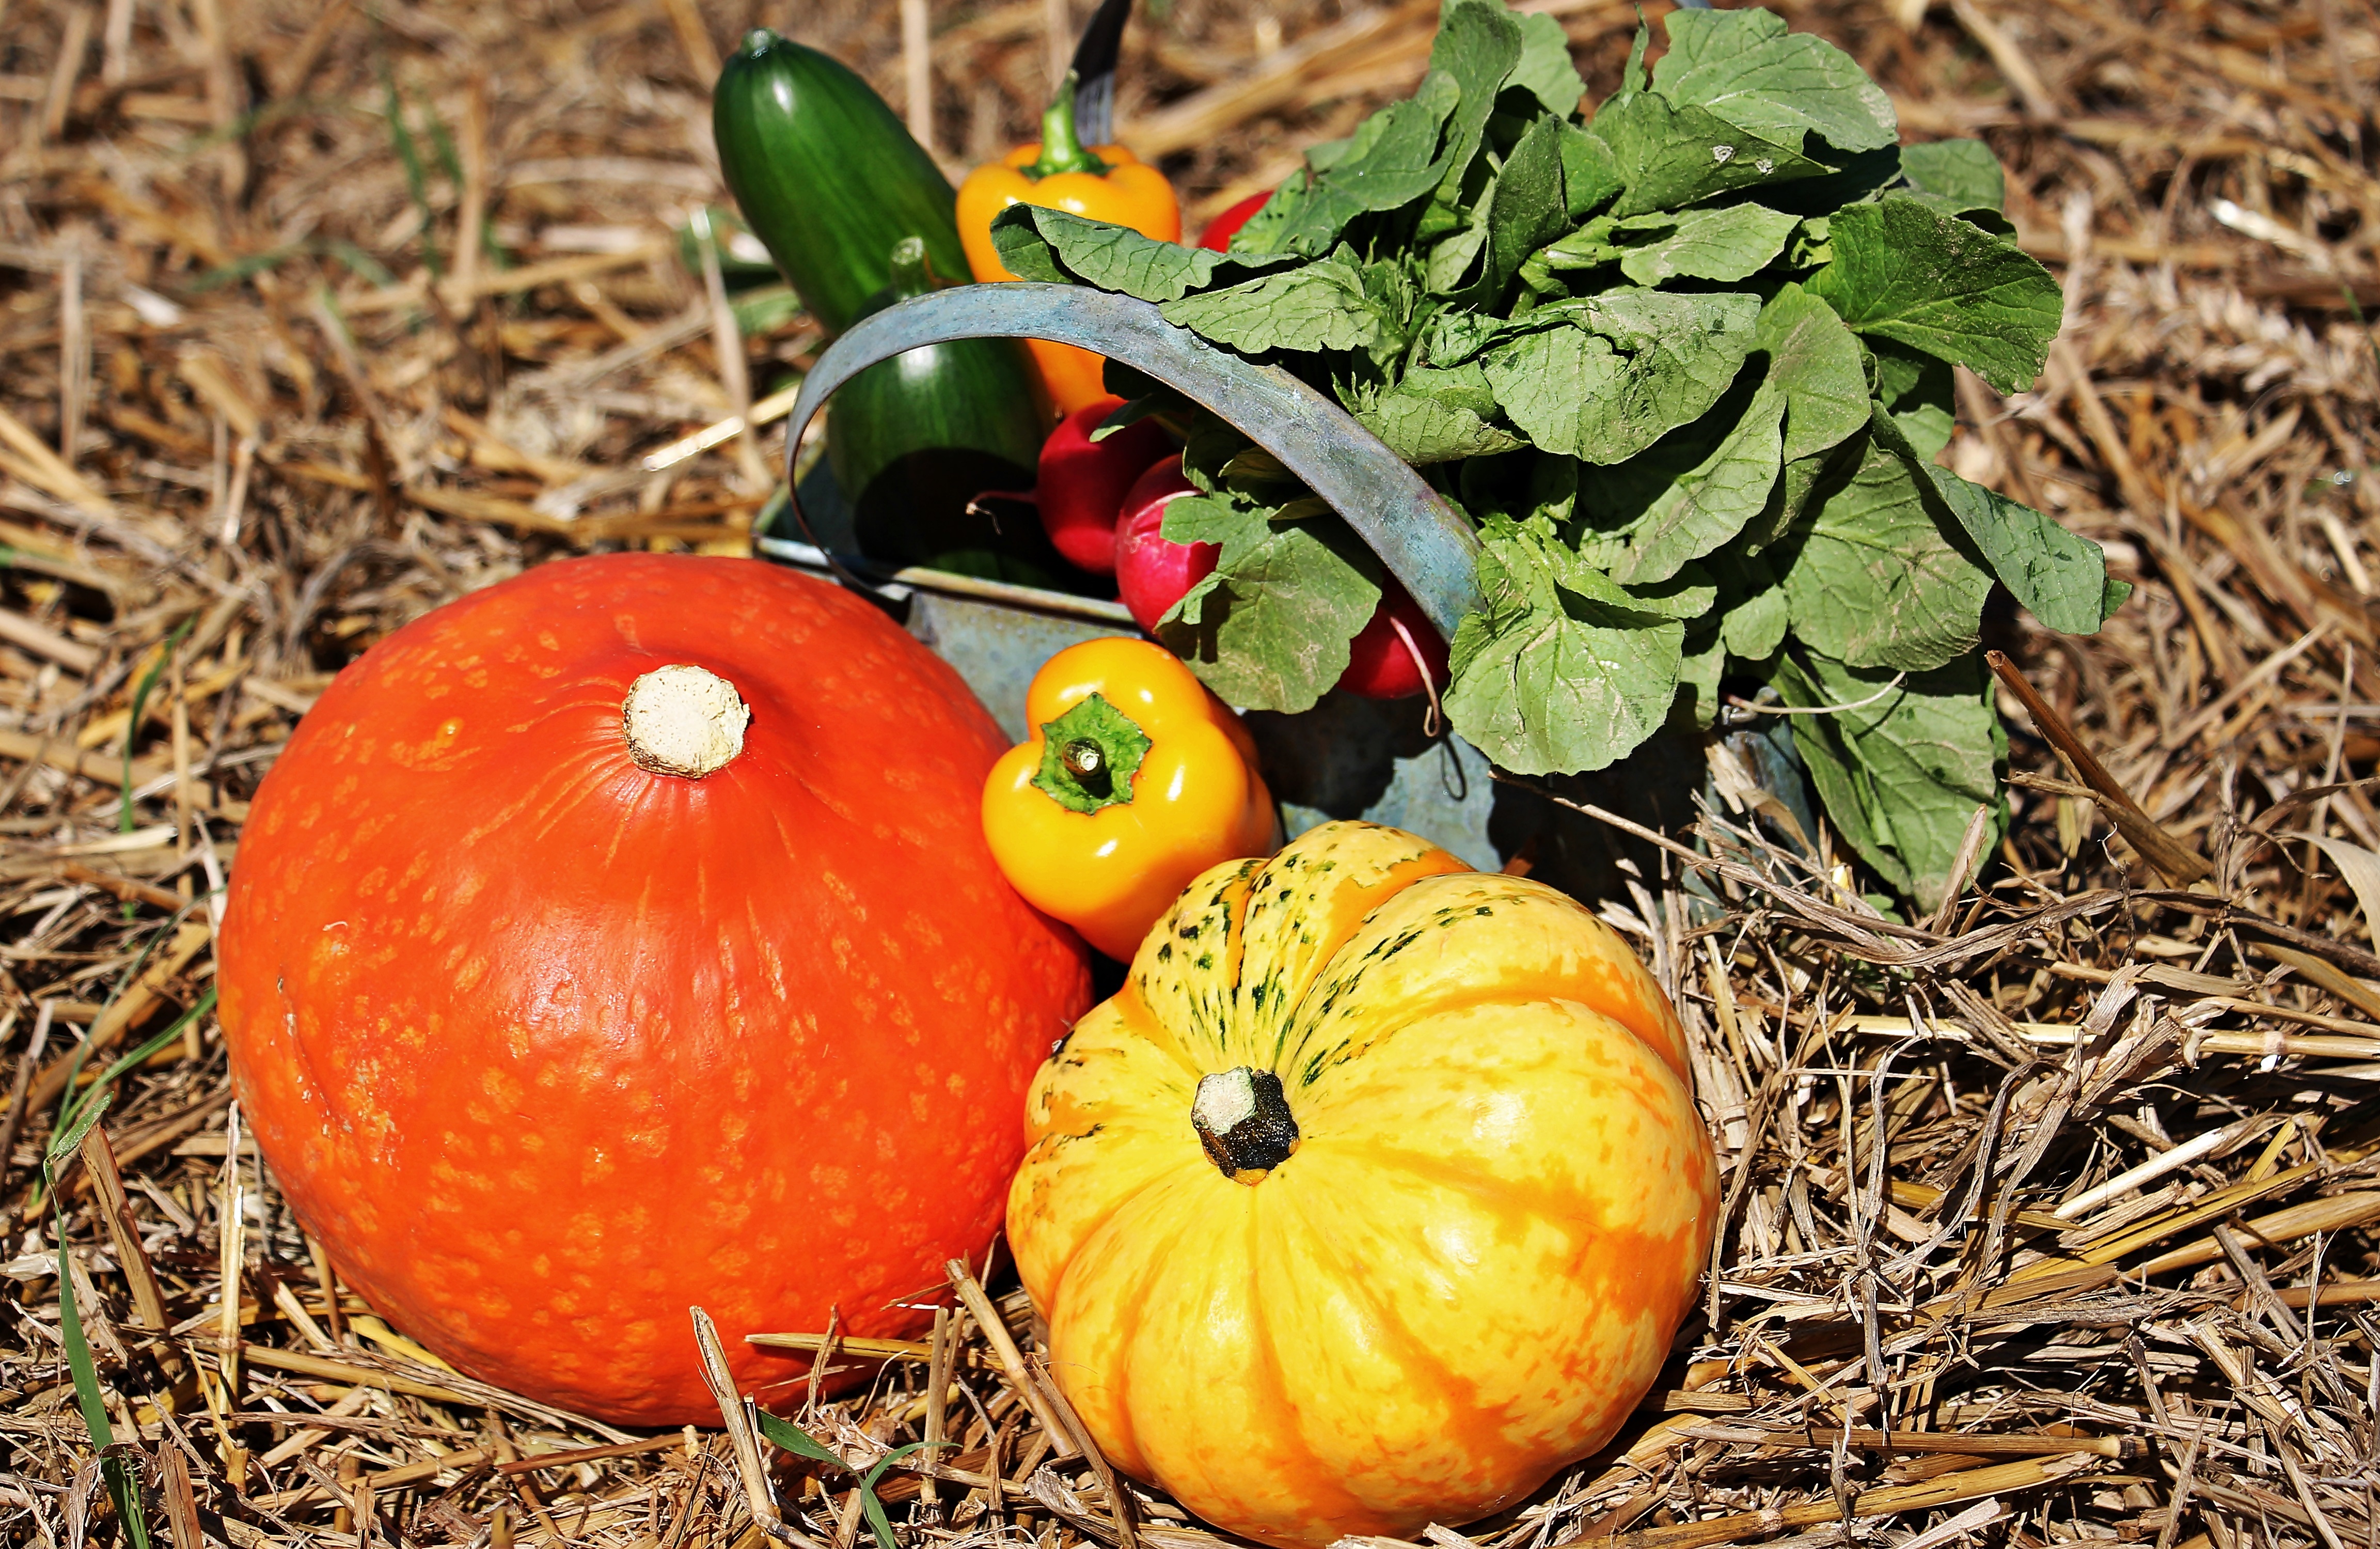
nature, plant, field, fruit, flower, summer, dry, decoration, rural, orange, food, green, golden, red, harvest, produce, vegetable, autumn, pumpkin, metal, colorful, yellow, agriculture, basket, healthy, eat, delicious, gourd, sheet, stubble, thanksgiving, nutrition, decorative, vegetables, straw, seasonal, tasty, cereals, frisch, bless you, pumpkins, paprika, harvested, radishes, cucurbita, cucumbers, autumn decoration, flowering plant, golden autumn pumpkins, harvest time, autumn fruits, straw box, metal k rbchen, straw harvest, winter squash, land plant